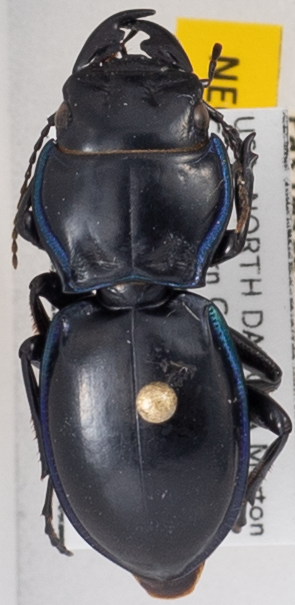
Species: Pasimachus elongatus
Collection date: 2022-08-09
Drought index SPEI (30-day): -1.69
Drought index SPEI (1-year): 0.646
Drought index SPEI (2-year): -0.88